Vicki Lester

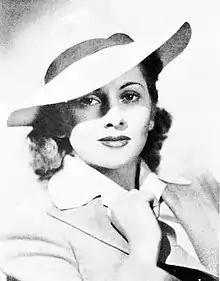
Lester in 1938

Vicki Lester (born Dorothy Gertrude Day; April 7, 1915 – May 7, 2001) was an American actress. She is best known for appearing in "Sky Giant" (1938), "The Mad Miss Manton" (1938) and "The Lone Rider and the Bandit" (1942).